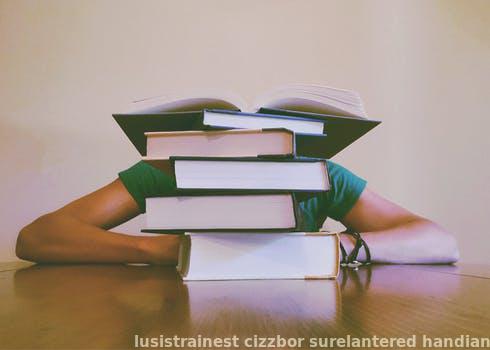
Label: Watermark